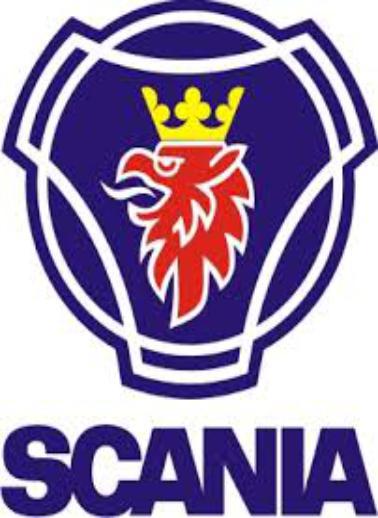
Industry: Transportation